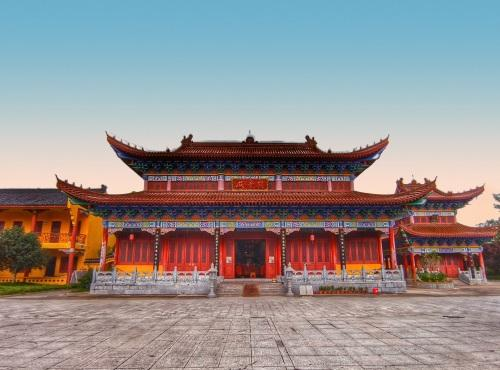
地标名称：观音寺
所在城市：亳州市·谯城区